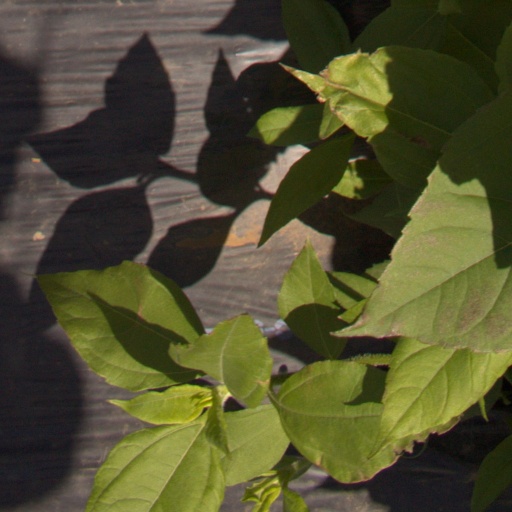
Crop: Jerusalem artichoke